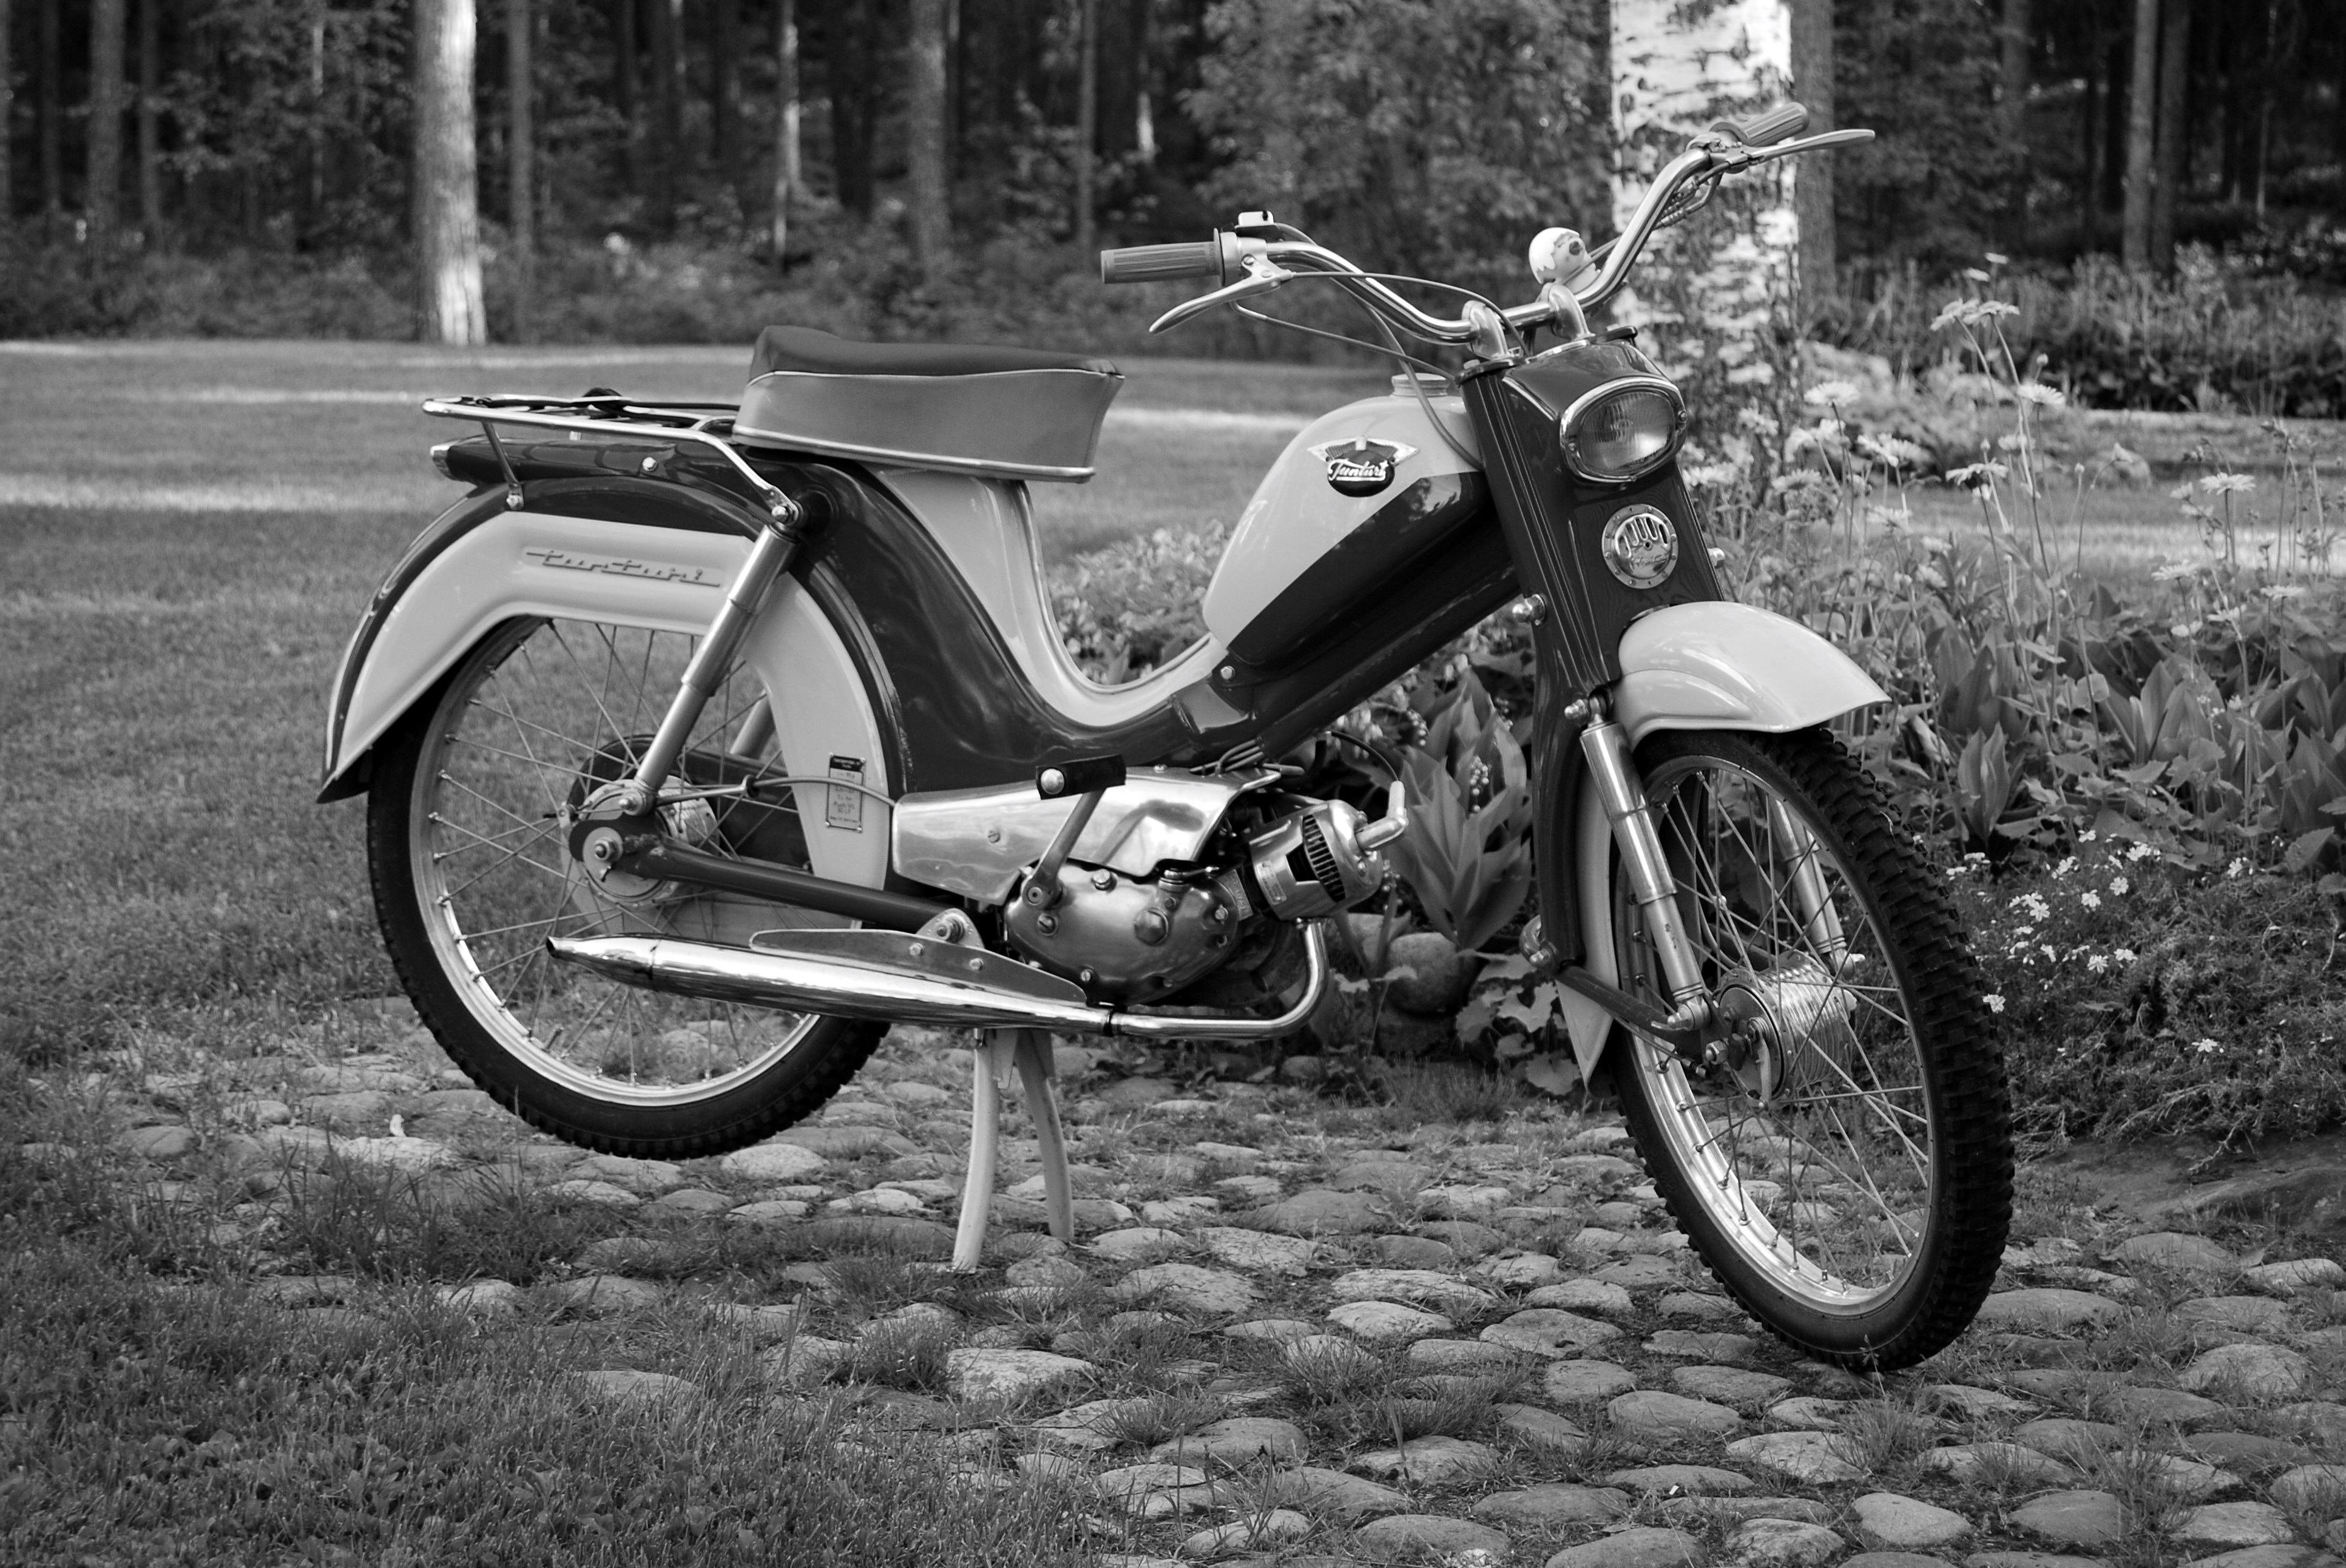
black and white, car, wheel, retro, old, bicycle, vehicle, motorcycle, monochrome, moped, honda, fell, motorcycling, land vehicle, monochrome photography, automobile make, the classics, solifer